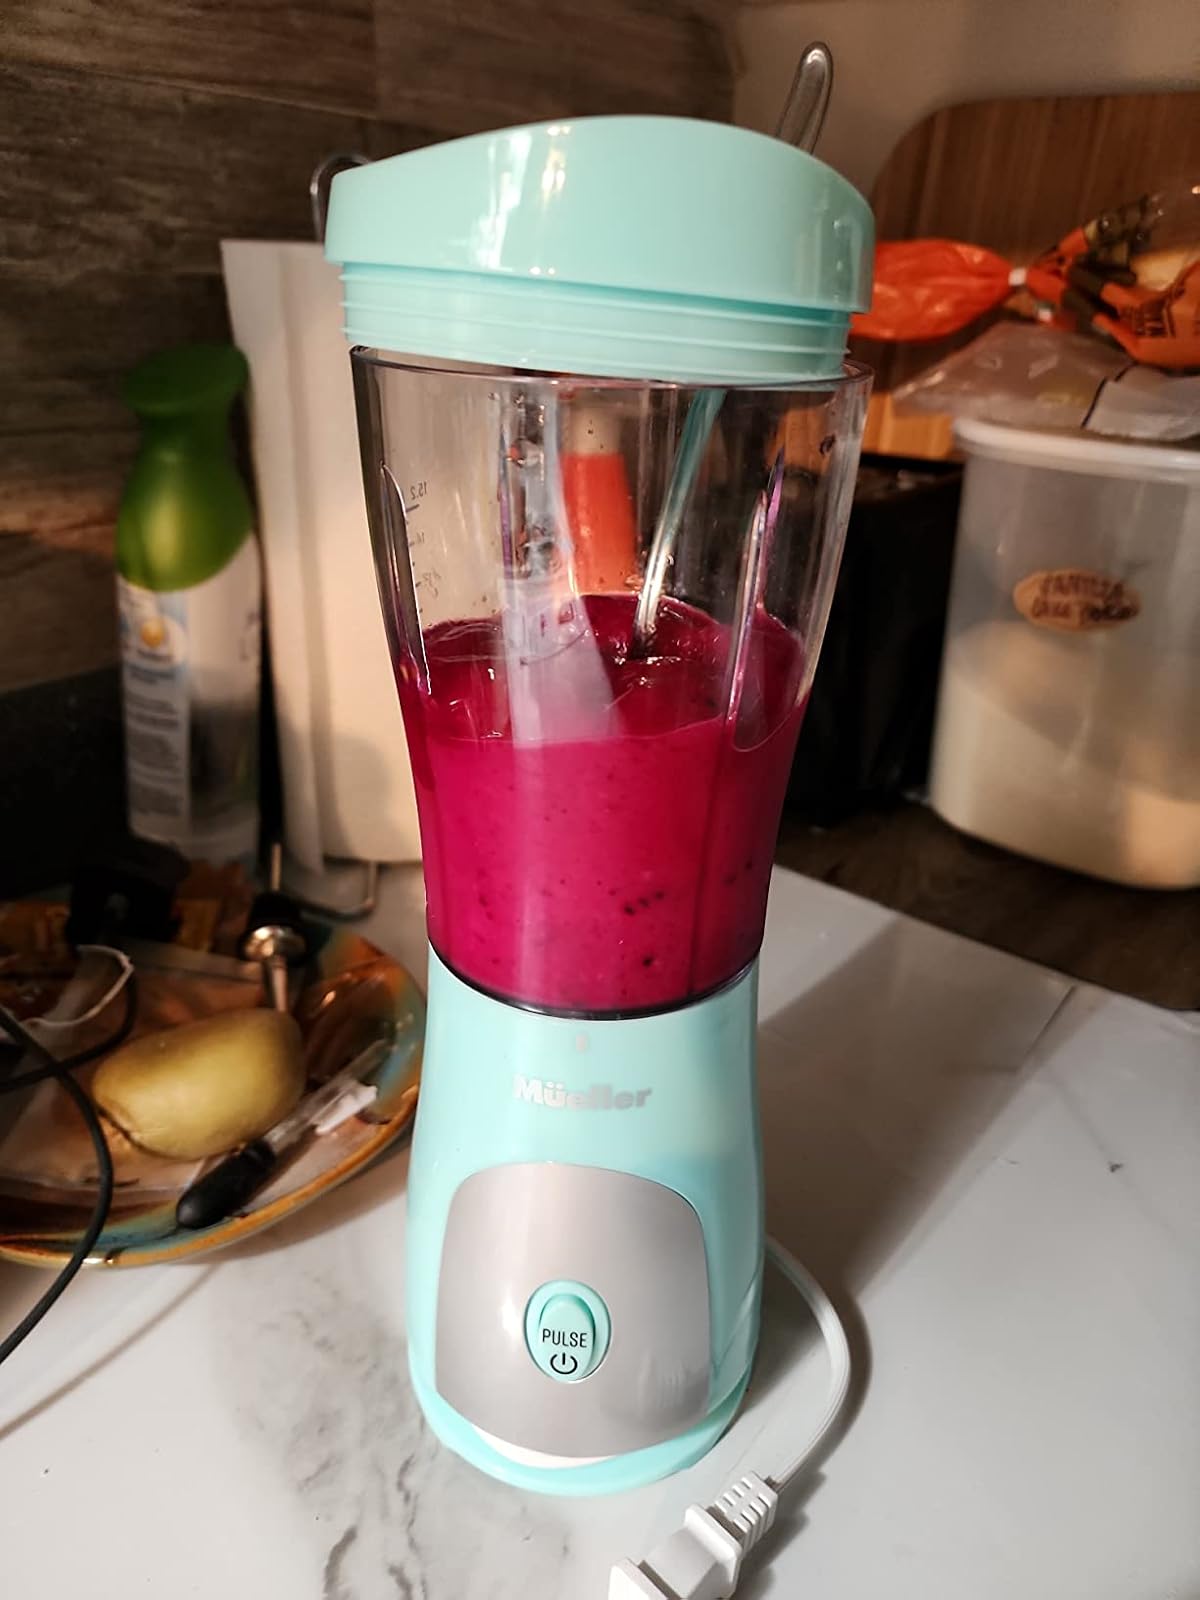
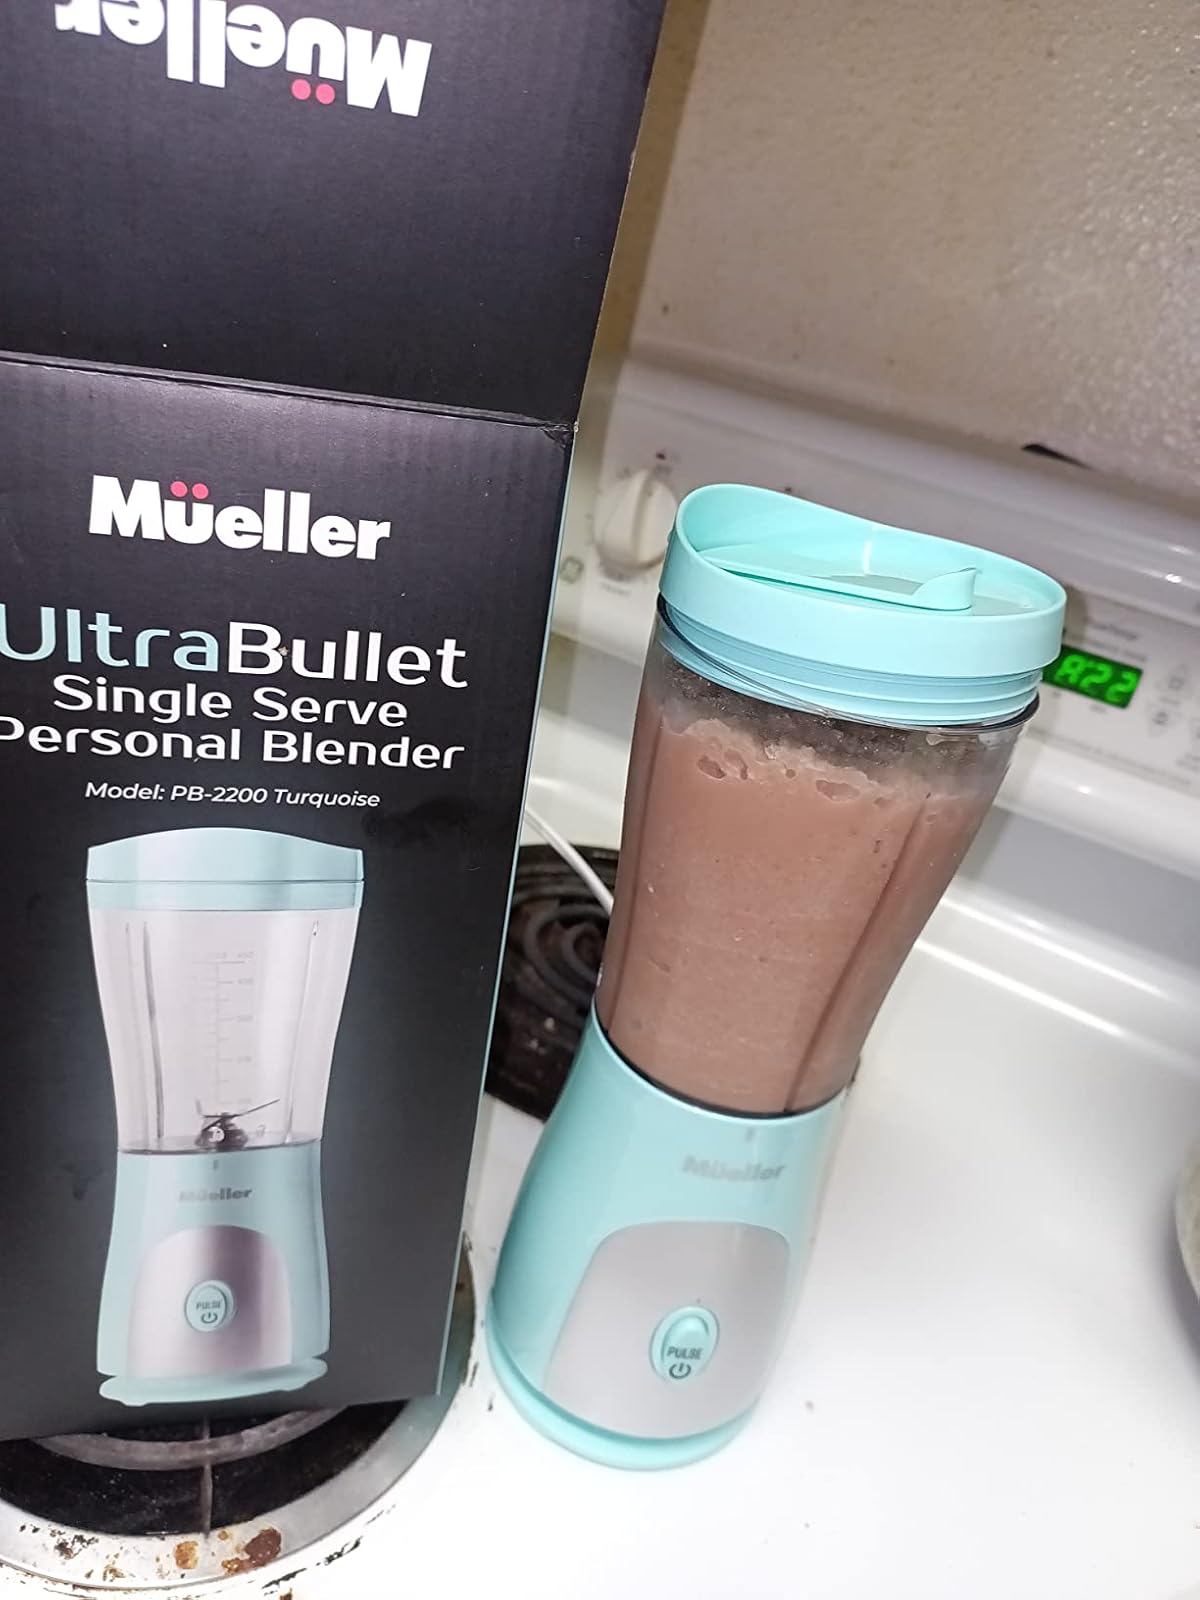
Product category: items_blender
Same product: yes